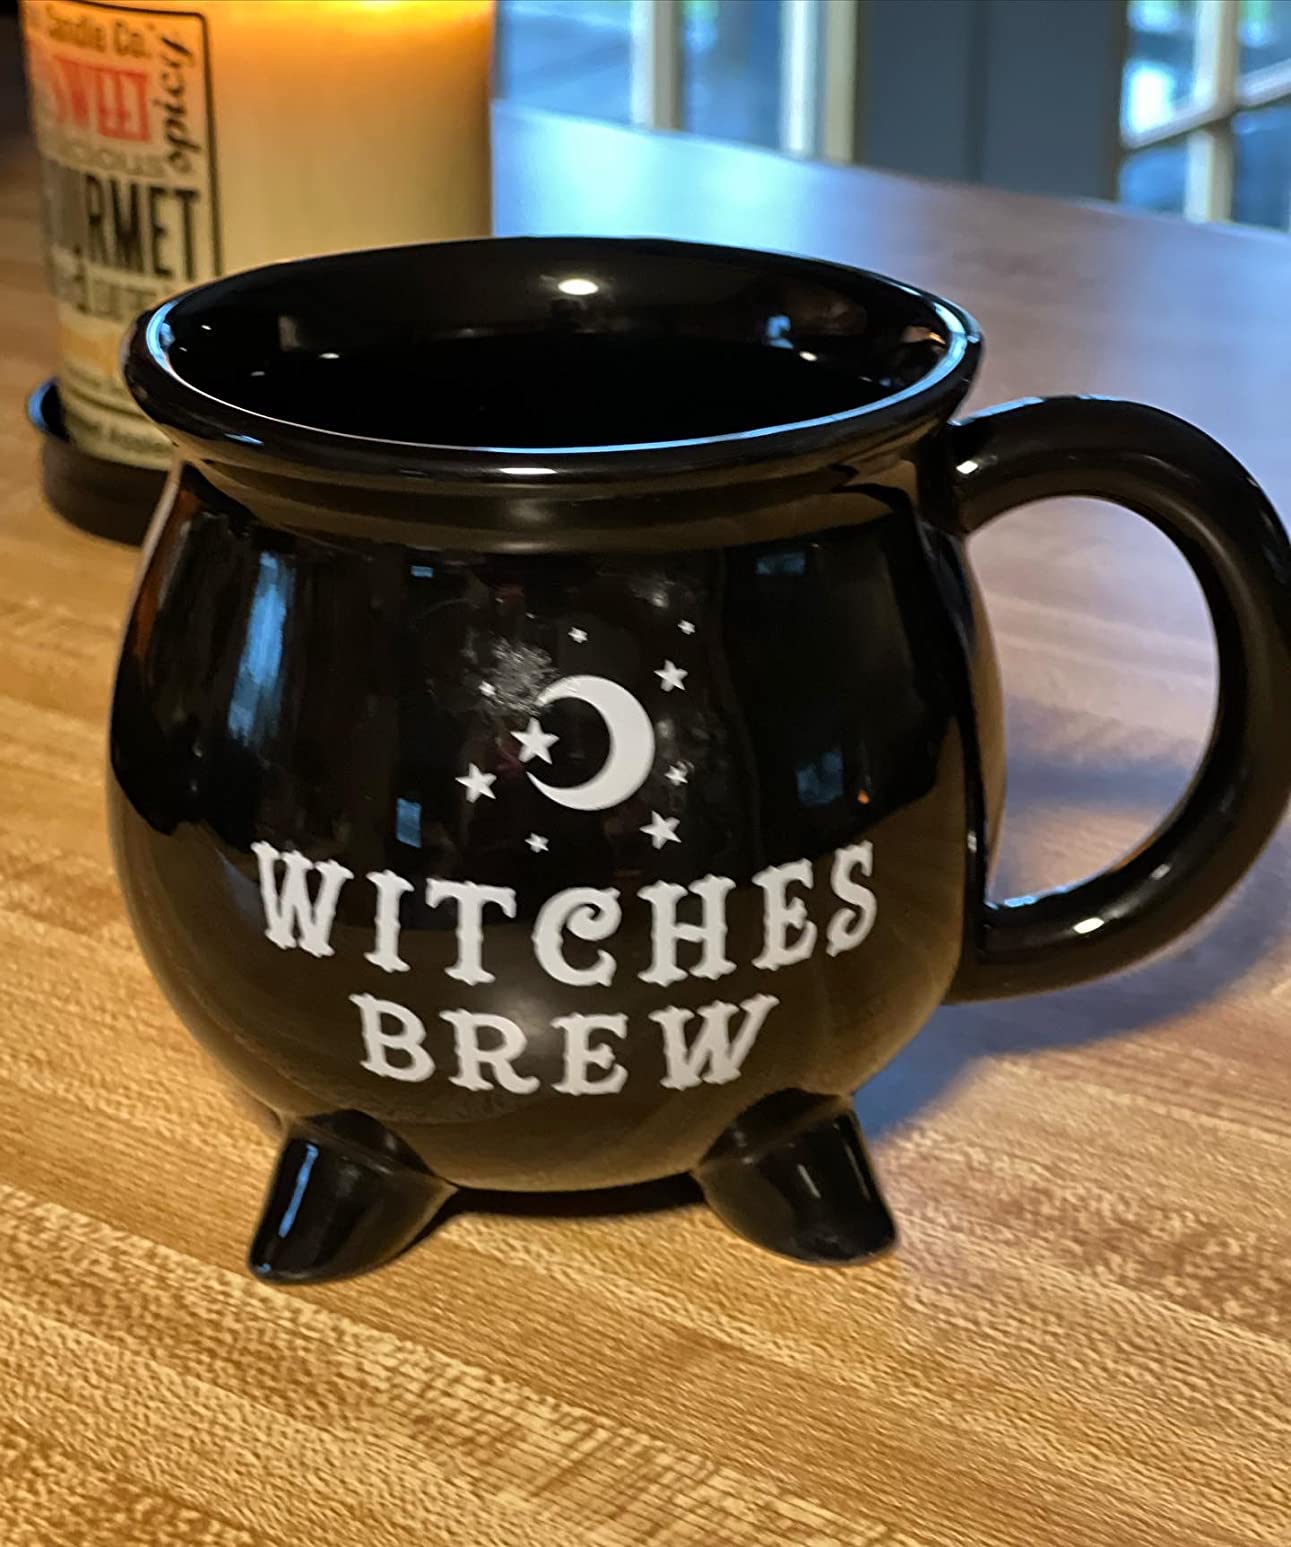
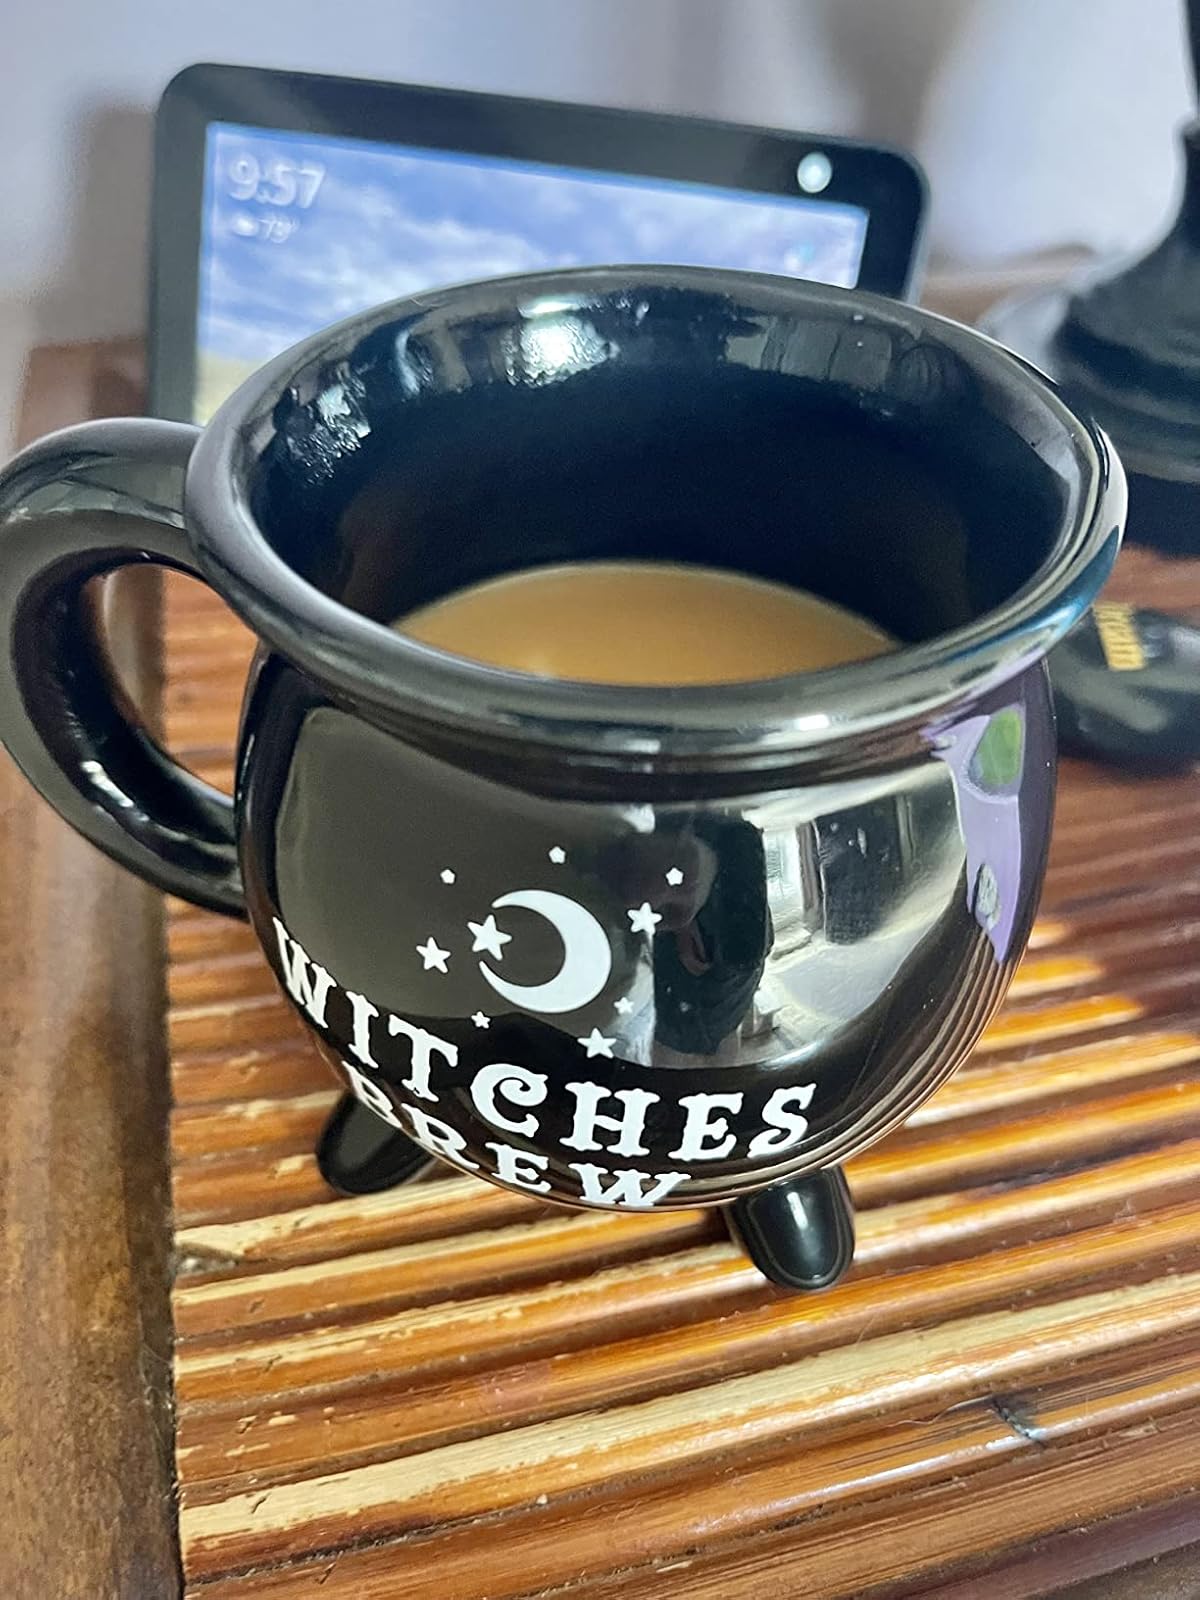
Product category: items_mug
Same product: yes